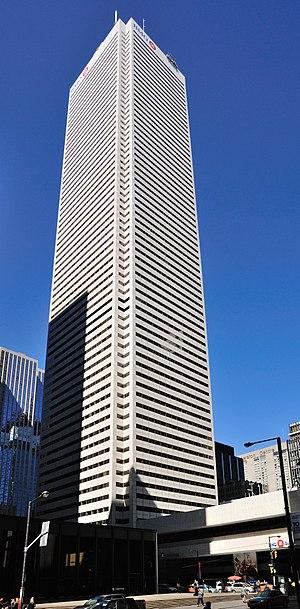
Le First Canadian Place, ou First Bank Tower, est un gratte-ciel situé à Toronto, au Canada, construit en 1975. Il a été dessiné par Bregman + Hamann Architects et Edward Durell Stone, et construit par la défunte firme canadienne Olympia and York.